Dells Mill

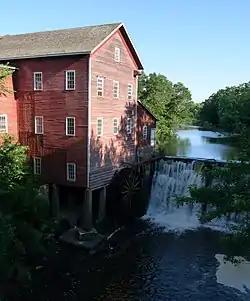
Dells Mill

The Dells Mill is located in Augusta, Wisconsin, United States. It was added to the National Register of Historic Places in 1974.